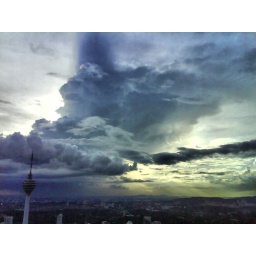
awan_ you can see a face in that cloud